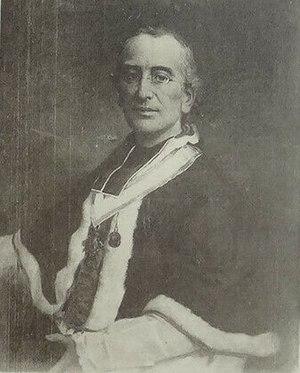
L'abbé Timon-David, chanoine du diocèse de Marseille et d'Avignon
Joseph-Marie Timon-David est un prêtre catholique français. Ému par la misère spirituelle et humaine des jeunes ouvriers il se sent poussé à se consacrer entièrement à leur éducation chrétienne à travers les loisirs et une formation spirituelle sérieuse et adaptée. « Ici on joue, ici on prie », telle sera la présentation de son « Œuvre de Jeunesse » et de son « École ».